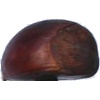
Label: Chestnut 1